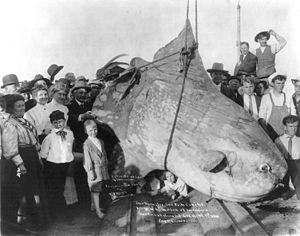
La môle ou poisson-lune est une espèce de poissons de la famille des Molidae. C'est le plus lourd des poissons osseux, sa masse dépassant communément la tonne. On la trouve dans les eaux tropicales et tempérées tout autour du monde. C'est un animal à la tête proéminente, sans queue et peu épais par rapport à sa hauteur. Nageoires comprises, une môle peut être aussi haute que longue.